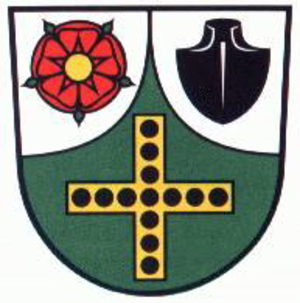
Altkirchen est une commune allemande de l'est du land de Thuringe située dans l'arrondissement du Pays-d'Altenbourg. Altkirchen fait partie de la Communauté d'administration du pays d'Altenbourg.